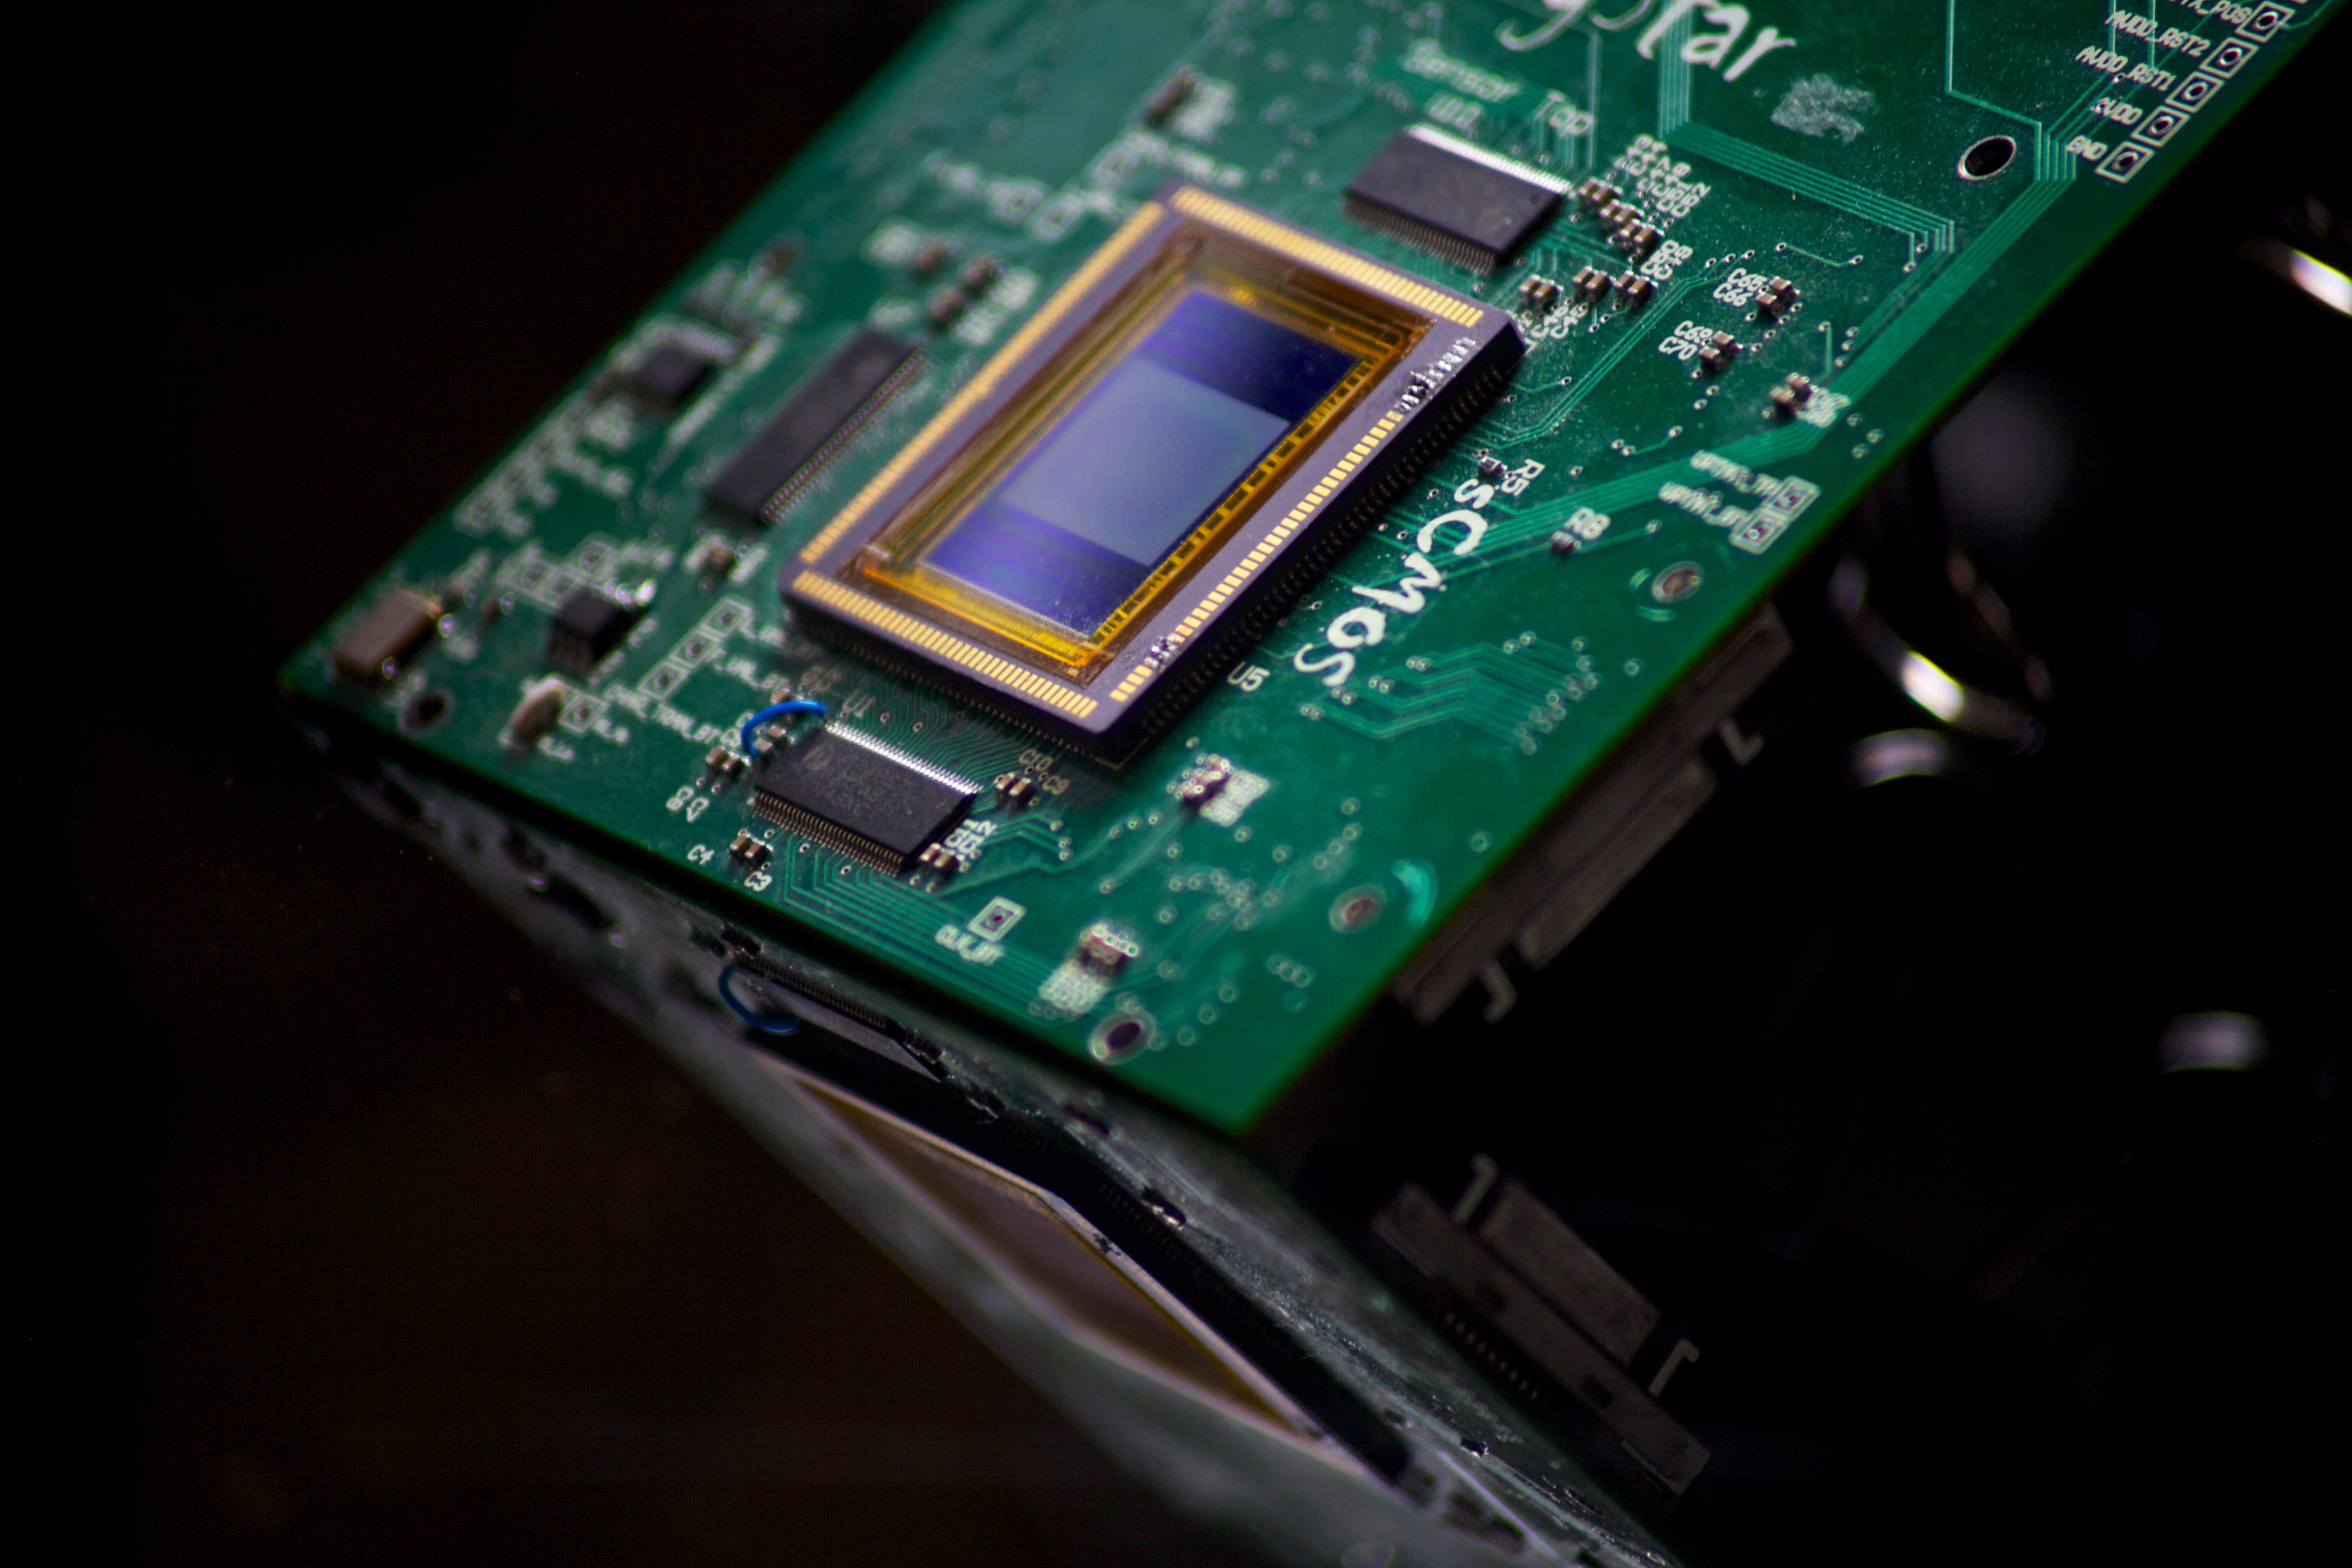
board, technology, camera, reflection, macro, canon, usa, gadget, link, eos, 2013, engineering, electronics, colorado, cool, university, boulder, mark, ii, 5d, detail, circuit, ballooning, co, aerospace, daystar, scientific, ison, pcb, sensor, cmos, lvds, scmos, electronic device, computer hardware, personal computer hardware